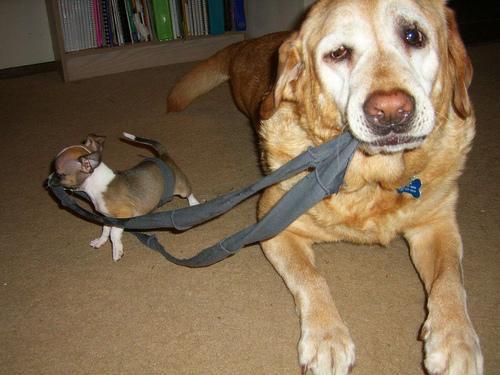
Chihuahua